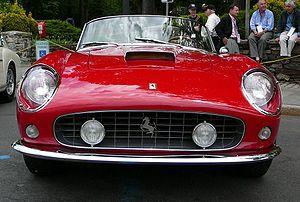
Une Ferrari 250 GT California Spyder LWB de 1958. Italiano: Una California Spyder passo corto del 1958. Norsk bokmål: 1958 250 GT SWB California Spyder #2903 GT.
La Ferrari 250 GT California Spyder est une sportive de prestige développée par le constructeur automobile italien Ferrari. Elle est présentée par la marque comme Ferrari 250 Granturismo Spyder California ou simplement Ferrari 250 California, et son nom est parfois improprement écrit Spider. Dessinée par Pininfarina et carrossée par la Carrozzeria Scaglietti, elle est « assurément l'une des plus belles Ferrari et l'un des plus beaux cabriolets de l'histoire de l'automobile ». Vedette du film La Folle Journée de Ferris Bueller de 1986, elle deviendra l'une des Ferrari les plus appréciées.
Les Ferrari 250 sont une série emblématique d'automobiles de course et de Grand Tourisme produites par le constructeur italien Ferrari du début des années 1950 au milieu des années 1960. Cette appellation fait directement référence à leur inhabituelle mais « prodigieuse mécanique » pour l'époque, un moteur V12 « Colombo » — du nom de son concepteur Gioacchino Colombo — d'une cylindrée unitaire de 250 cm³.